Pauline Kirby

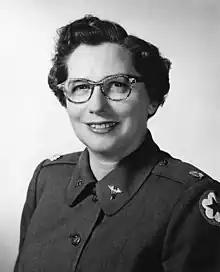
Official portrait, 1954

Pauline Kirby (July 9, 1905 – November 10, 1981) was an American nurse and military officer who held several positions throughout her 30 years of service in the United States Army Nurse Corps and the Army of the United States.